Cavan Water Mill

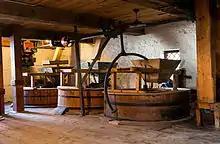
Room containing milling stones, which were used for grinding grains

Milling on this site can be traced back to the 14th century, when there was a Franciscan mill in the same location.